Ricochet (1991 film)

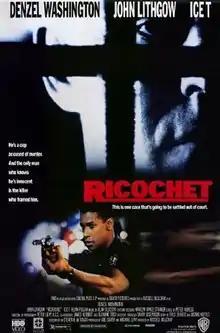
Theatrical release poster

Ricochet is a 1991 American action crime thriller film, directed by Russell Mulcahy, written by Steven E. de Souza, and starring Denzel Washington, John Lithgow, Ice-T, Kevin Pollak, and Lindsay Wagner, with Mary Ellen Trainor reprising her role as Gail Wallens from "Die Hard". The film details a struggle between a Los Angeles district attorney (Washington) and a vengeful criminal (Lithgow) whom he arrested when he was a cop.